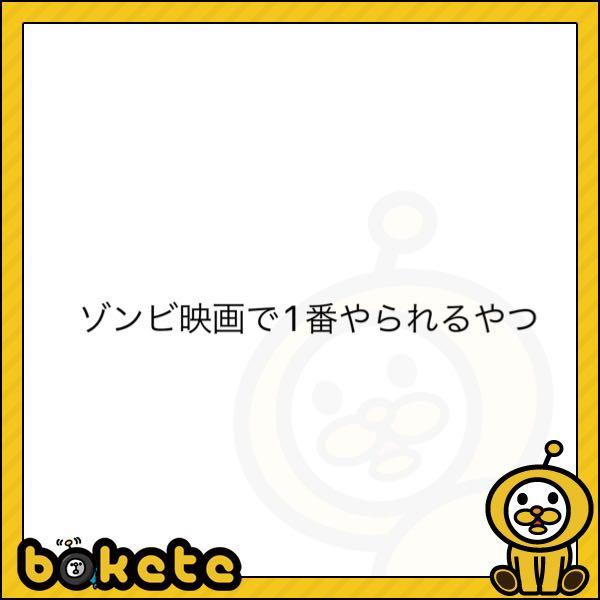
回答: 陽キャでも陰キャでもないやつ